André Lévy (sinologist)

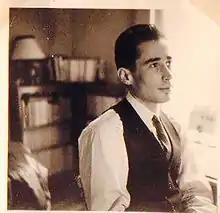

André Lévy (24 November 1925 – 3 October 2017) was a French sinologist.